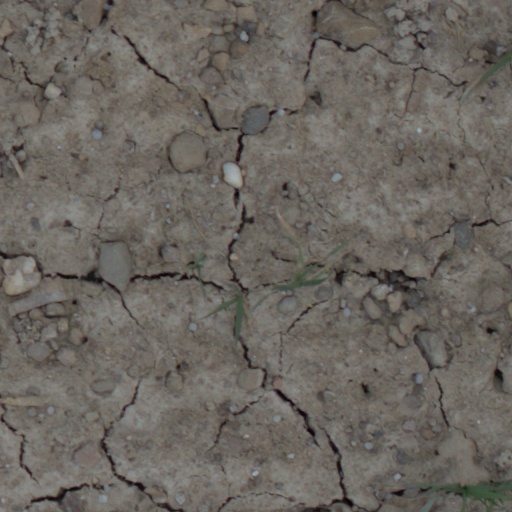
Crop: wheat